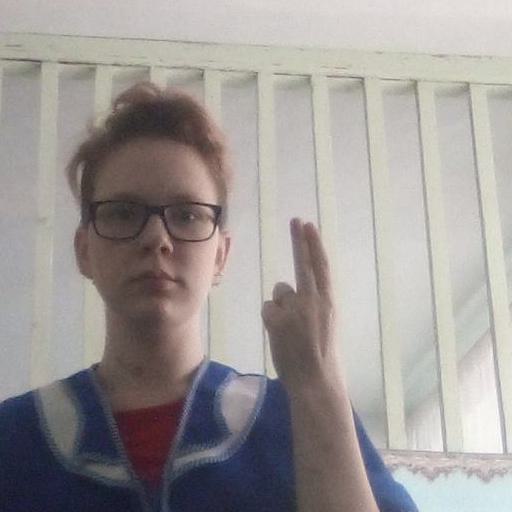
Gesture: two_up_inverted